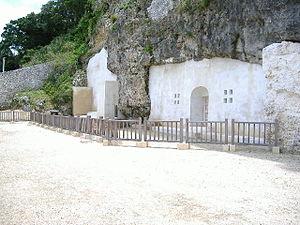
L'Urasoe yōdore, situé dans une grotte d'une falaise au nord-est du château d'Urasoe sur l'île d'Okinawa, est un mausolée abritant les restes de trois souverains de l'île, avec un roi du royaume de Ryūkyū, séparé des autres par plusieurs siècles.